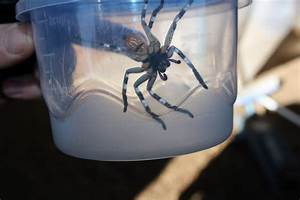
Label: ragno